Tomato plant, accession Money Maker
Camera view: vertical (180 deg); turntable rotation: 240 degrees
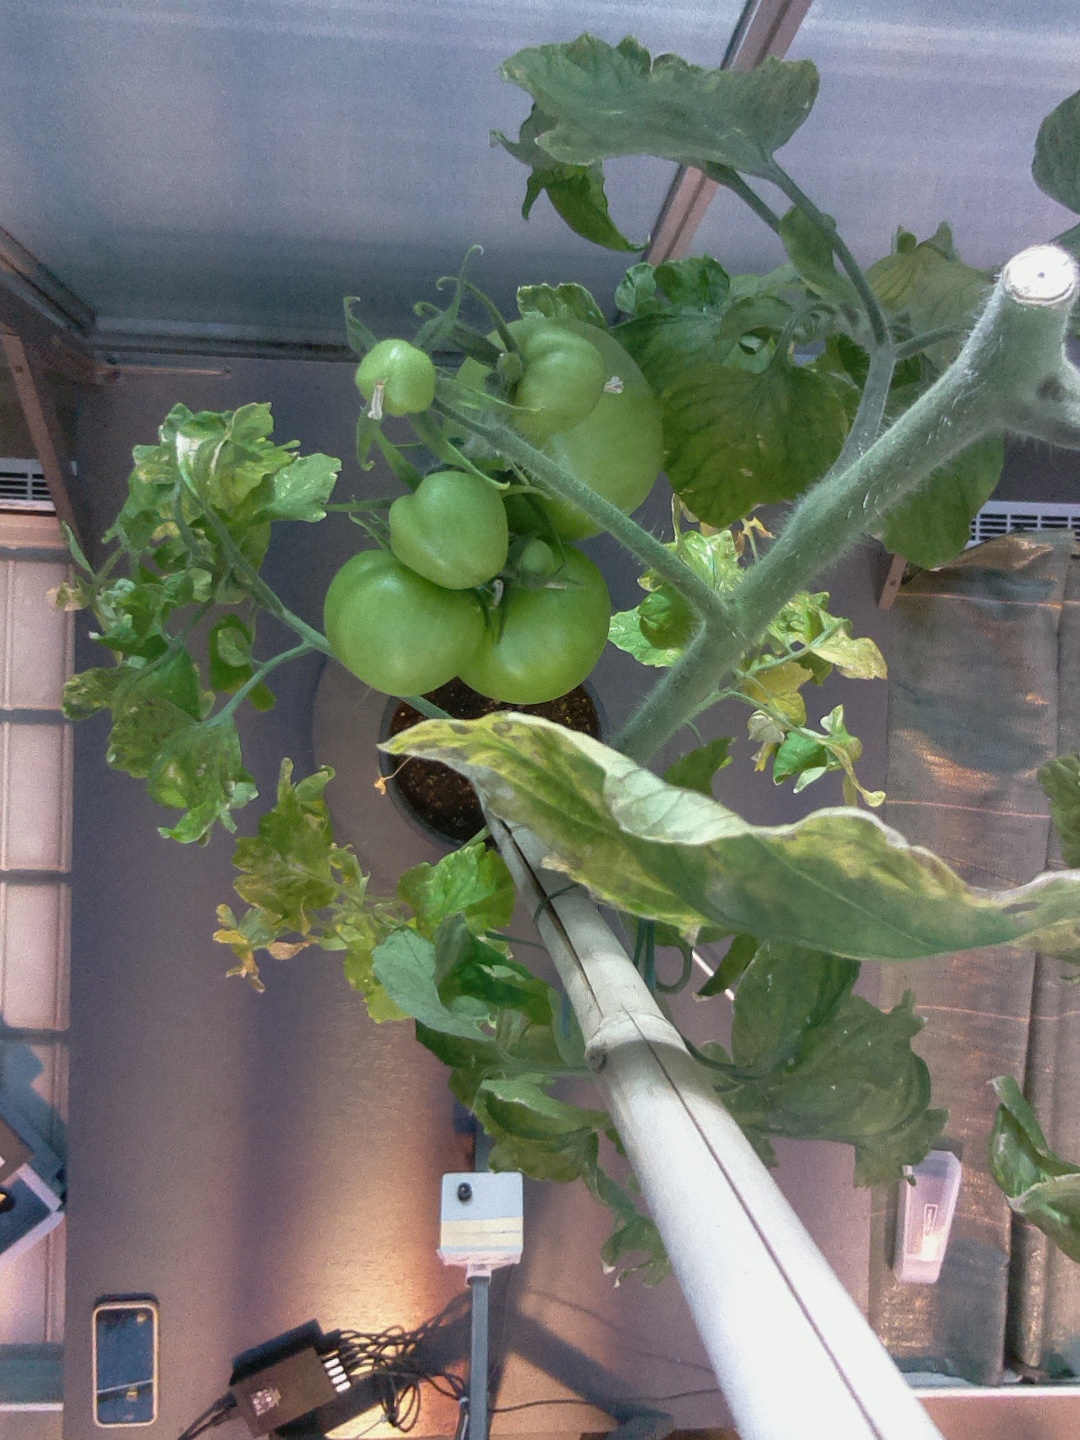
BBCH growth stage 78: 80% -90% of final fruit size